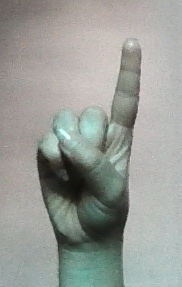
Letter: bb